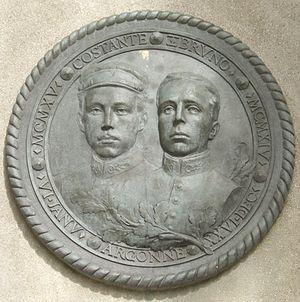
Costante et Bruno Garibaldi, square Garibaldi, Paris 15e. Médaillon en bronze (1917) par Vincenzo Cochi (1855-19..).
Ricciotti Garibaldi, né le 24 février 1847 à Montevideo et mort le 17 juillet 1924 à Rome, est un patriote, un général et homme politique italien.
Le square Garibaldi est un square du 15ᵉ arrondissement de Paris, dans le quartier de Grenelle.